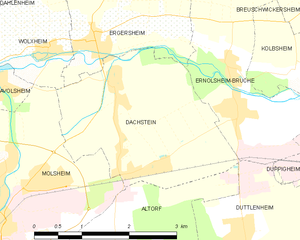
Carte des communes françaises
Dachstein est une commune française située dans le département du Bas-Rhin, en région Grand Est.